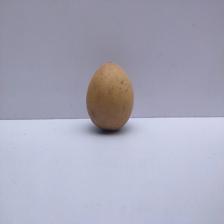
Size: Medium